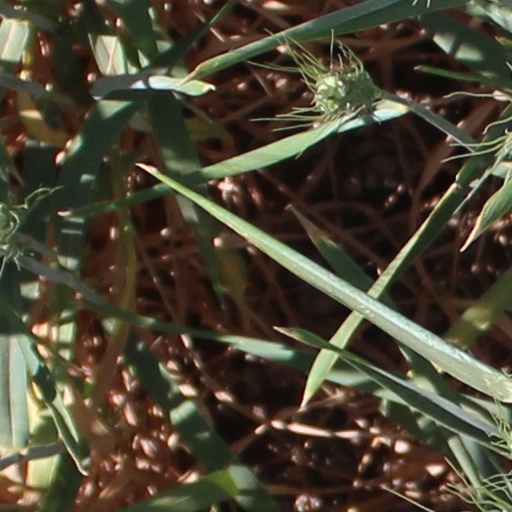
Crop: wheat